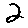
Label: 2